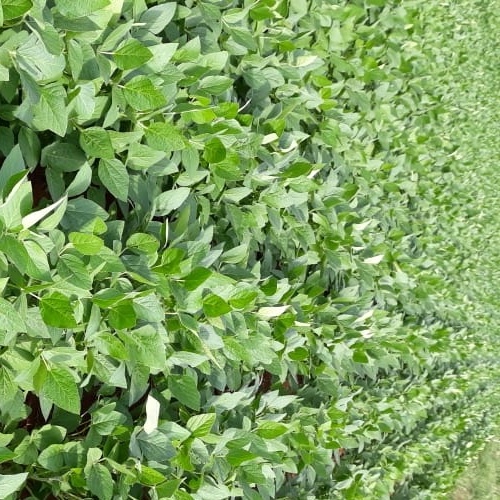
Label: Healthy